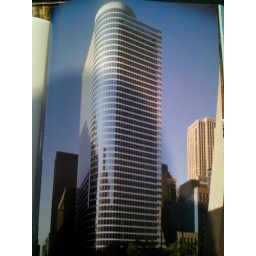
From the architecture book - not sure which building this is, but another cool modern building in the middle of Chicago.